Polotsk Voivodeship

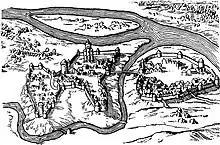
Połock, capital of the voivodeship, in the 16th century

The voivodeship history can be traced to the Principality of Polotsk, conquered by the Grand Duchy of Lithuania around late 14th / early 15th centuries. From 1504 the former Principality was recognized as a voivodeship.